Demographics of Poland

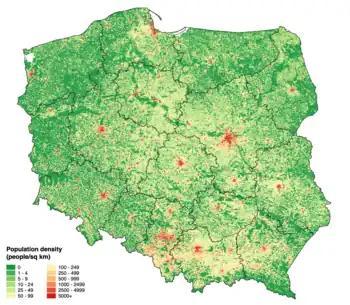
Population density in Poland in a 1x1 km square grid, 2021 census

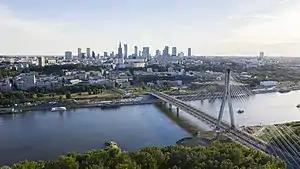
Warsaw is the financial and commercial center of Poland

With an estimated usually resident population of 37 million, Poland is the 5th most-populous country in the European Union and 7th or 8th most-populous one in Europe (depending on how many people live in Ukraine, to which there are various estimates).